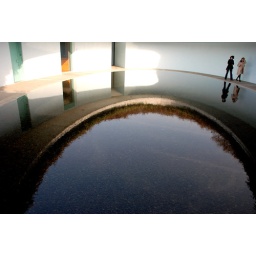
The beautiful sky from the ceiling is reflected in the surface of the water in the fountain. Benesse House,Museum,Oval.